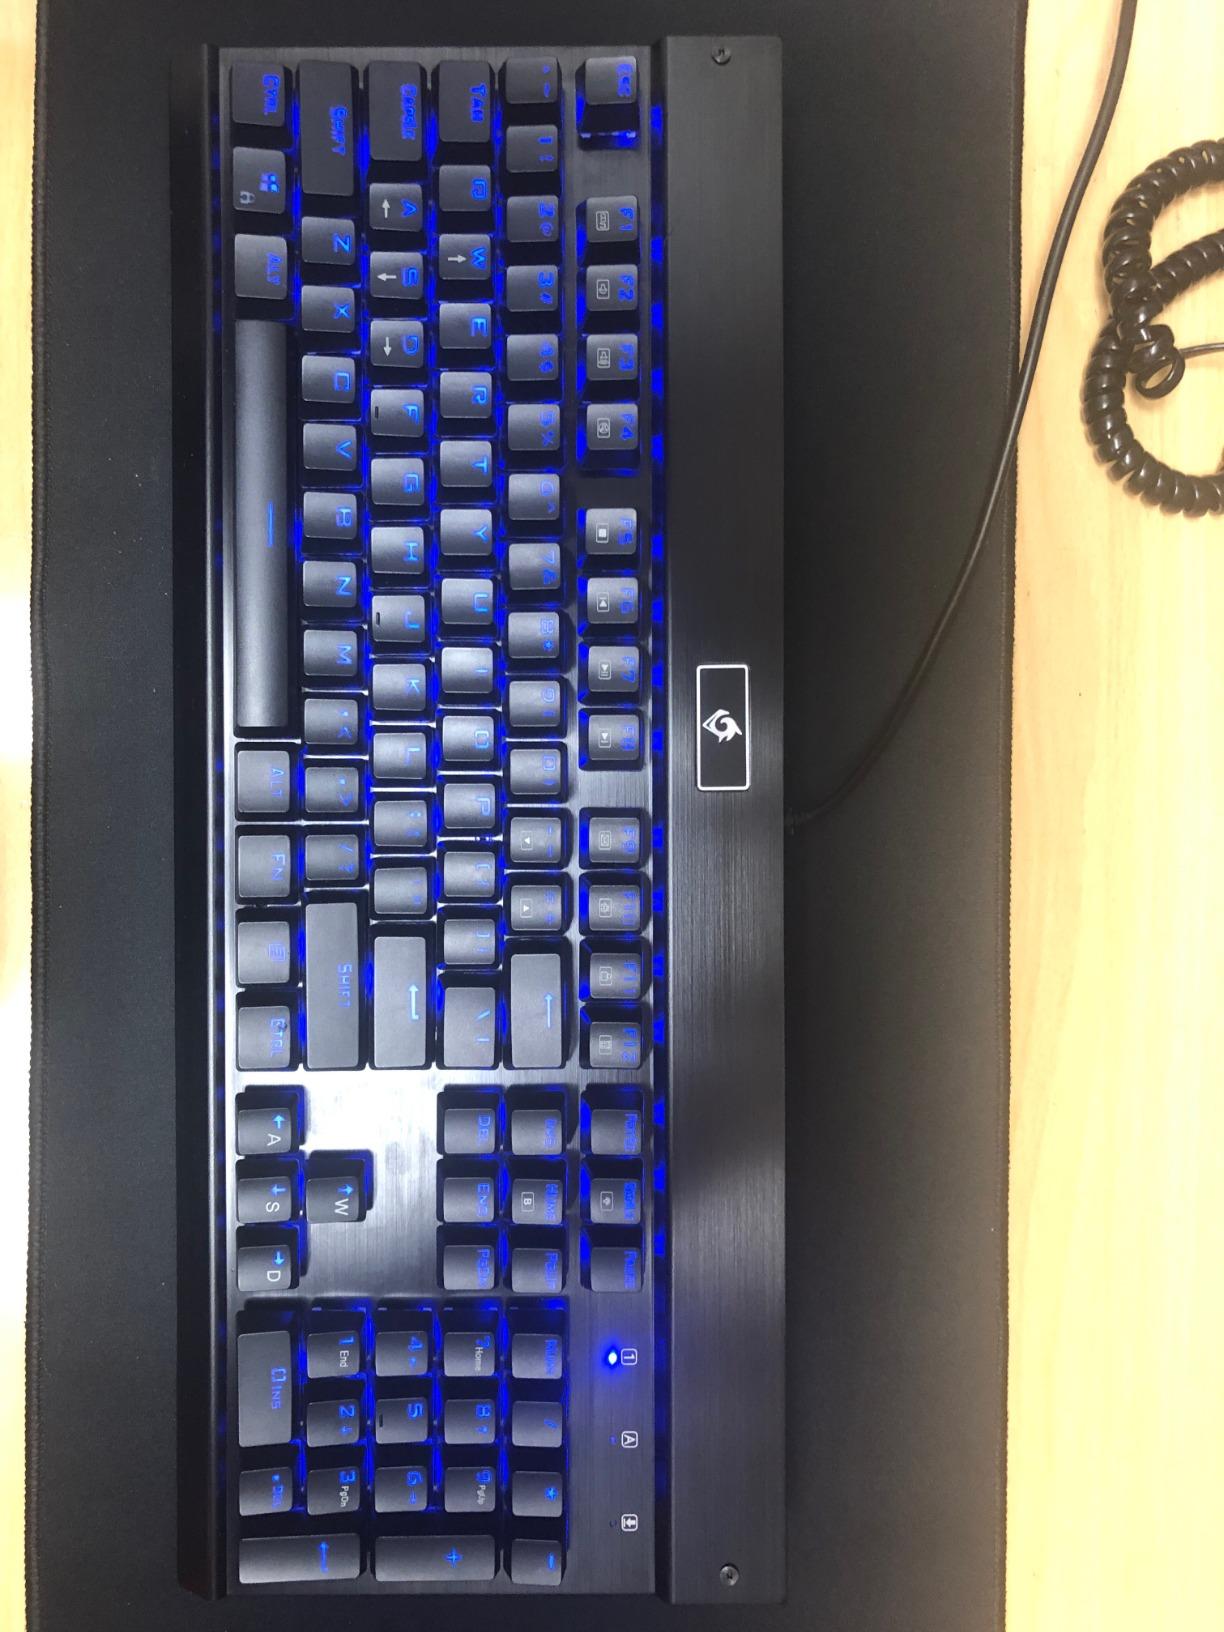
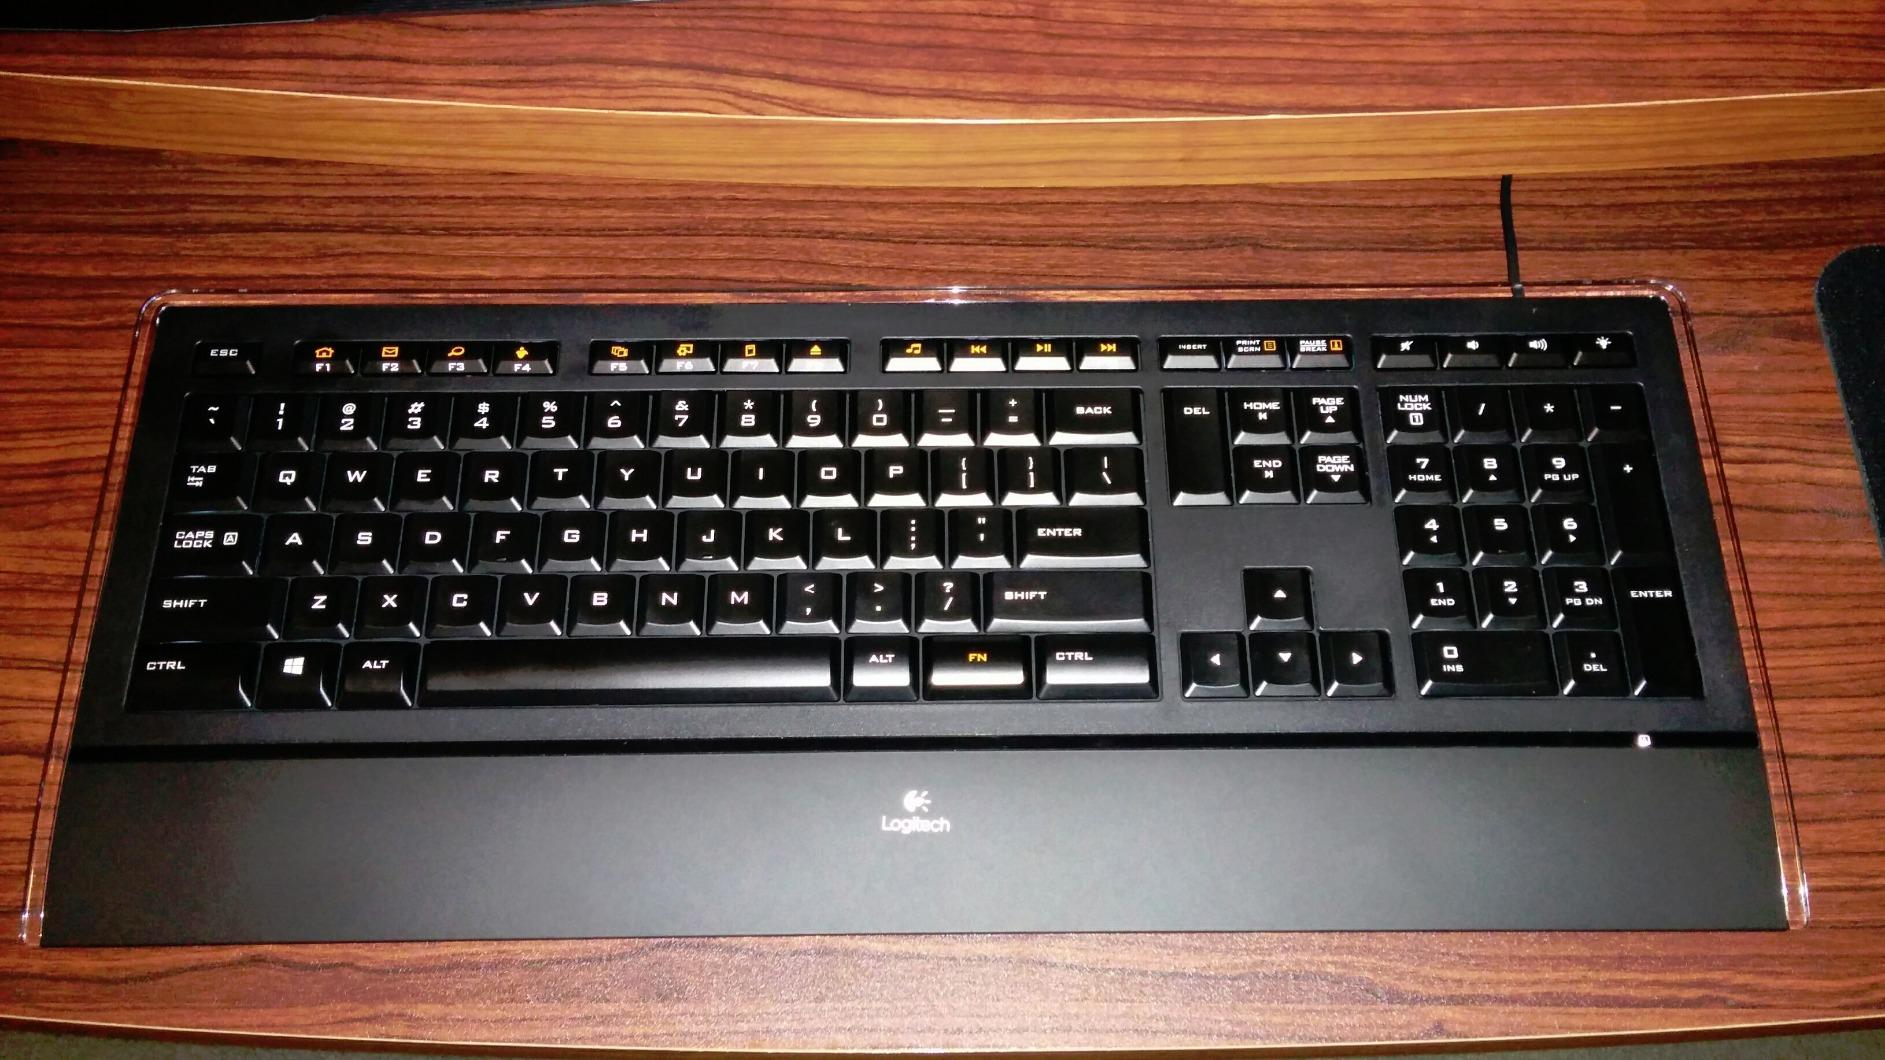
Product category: keyboard
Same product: no